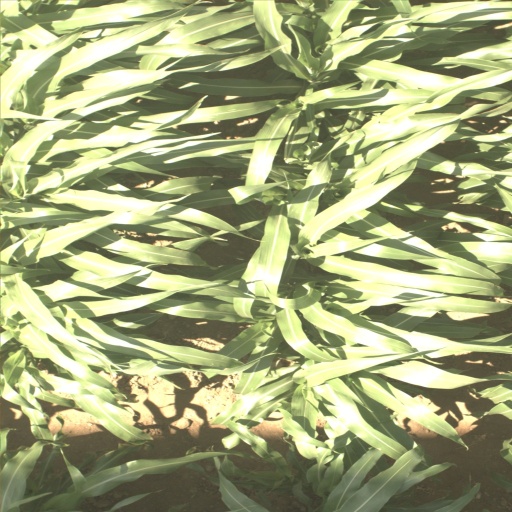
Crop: sorghum